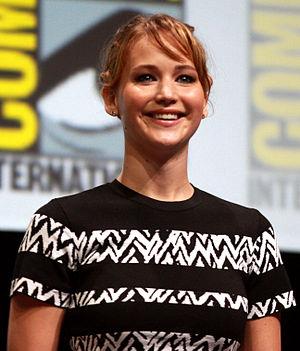
Le terme génération K a été inventé par l'économiste Noreena Hertz et désigne une génération de personnes nées entre 1995 et 2002. Selon Noreena Hertz, trois phénomènes distincts ont façonné cette génération : la technologie, le ralentissement économique mondial et le terrorisme.
Jennifer Shrader Lawrence [ˈd͡ʒɛnɪfɚ ˈlɒɹəns] est une actrice et productrice américaine, née le 15 août 1990 à Louisville dans le Kentucky.
Hunger Games : La Révolte, partie 1 est un film américain de science-fiction dystopique réalisé par Francis Lawrence, sorti en 2014. Cette adaptation du roman éponyme de Suzanne Collins, le troisième et dernier de la série, est divisée en deux parties à l'écran, dont la deuxième est sortie en novembre 2015.